Deperdussin 1910 monoplane

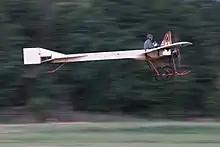
The Shuttleworth Deperdussin BAPC-4 in flight, 2017

The example shown at the 1910 Paris Aero Salon had a length and wingspan of , a wing area of and was powered by a 4-cylinder water-cooled Clerget engine driving a six-bladed propeller.